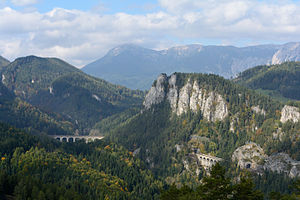
Semmeringbahn / Jernbanen i dag
Kalte Rinne-viadukten, Polleroswand och Krauselgraben-viadukten.
Semmeringbahn er en jernbanestrækning i Østrig, som forbinder byerne Gloggnitz og Mürzzuschlag over Semmeringpasset. Jernbanen, der var den første normalsporede jernbane i Europa over et bjerg, er en del af den østrigske Südbahn, der oprindelig blev bygget som forbindelse mellem hovedstaden Wien og Østrig-Ungarns vigtigste havn i Trieste. Semmeringbahn er optaget på UNESCOs Verdensarvsliste.